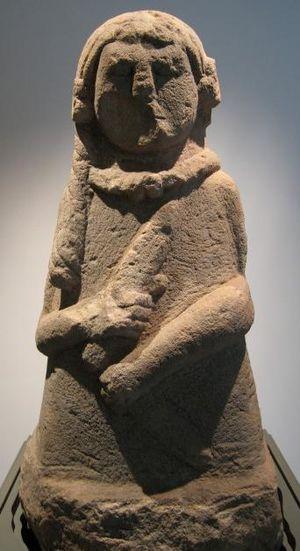
Divinité au torque et au poignard, dite «
Bozouls, est une commune française, située dans le département de l'Aveyron en région Occitanie.